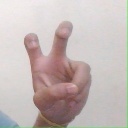
अक्षर: ई